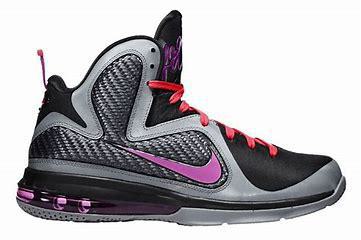
Brand: Nike
Model: Lebron 9